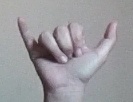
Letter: ya